Mid Valley City

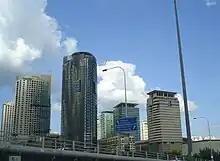
Some of the buildings on the development, seen from the Federal Highway.

When it was planned in the late 1980s, it was initially named "Bandar Syed Putra", named after Jalan Syed Putra Federal Route 2 that runs through the southern flank of the development. The site that was selected for the development was formerly occupied by an abattoir.